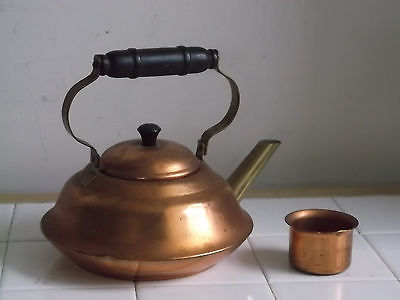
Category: kettle